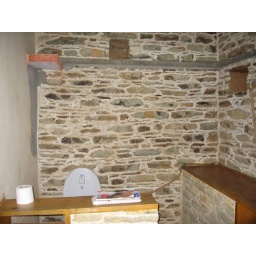
The bathrooms with ground floor bedrooms are somewhat complete and usable by Jan 2007